Phoenicians and wine

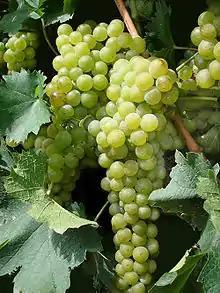
Ampelographers theorize that the "Vitis vinifera pontica" vine spread by the Phoenicians across the Mediterranean was an ancestor vine to many of the world's most widely planted white grape varieties.

Beyond the Phoenicians' own expansion and colonization, the civilization did much to influence the Greek and Roman civilizations to pursue their own campaigns of expansion. Dealing directly with the Greeks, the Phoenicians taught them not only their knowledge of winemaking and viticulture but also shipbuilding technologies that encouraged the Greeks to expand beyond the Aegean Sea. The wines of Phoenicia had such an enduring presence in the Greek and Roman world that the adjective "Bybline" (from the Phoenician town of Byblos) became a byword denoting wine of high quality.